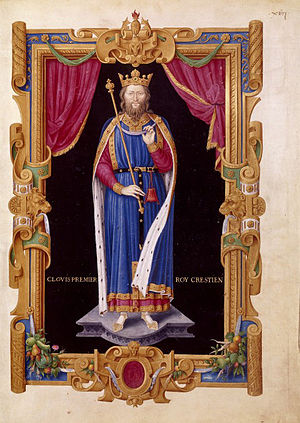
Klodevig 1.
Klodevig 1. var frankisk konge og tilhørte merovingernes slægt. Han var søn af Childerik 1., som han fulgte som konge for de ”saliske” franker i 481. I en serie krige udvidede Klodevig sit rige til at omfatte de nordlige og vestlige dele af nutidens Frankrig, og han anses af mange for at være Frankrigs grundlægger. Klodevig blev omvendt til katolicismen, hvad der fik stor betydning for etableringen af den kristne tro i Europa.